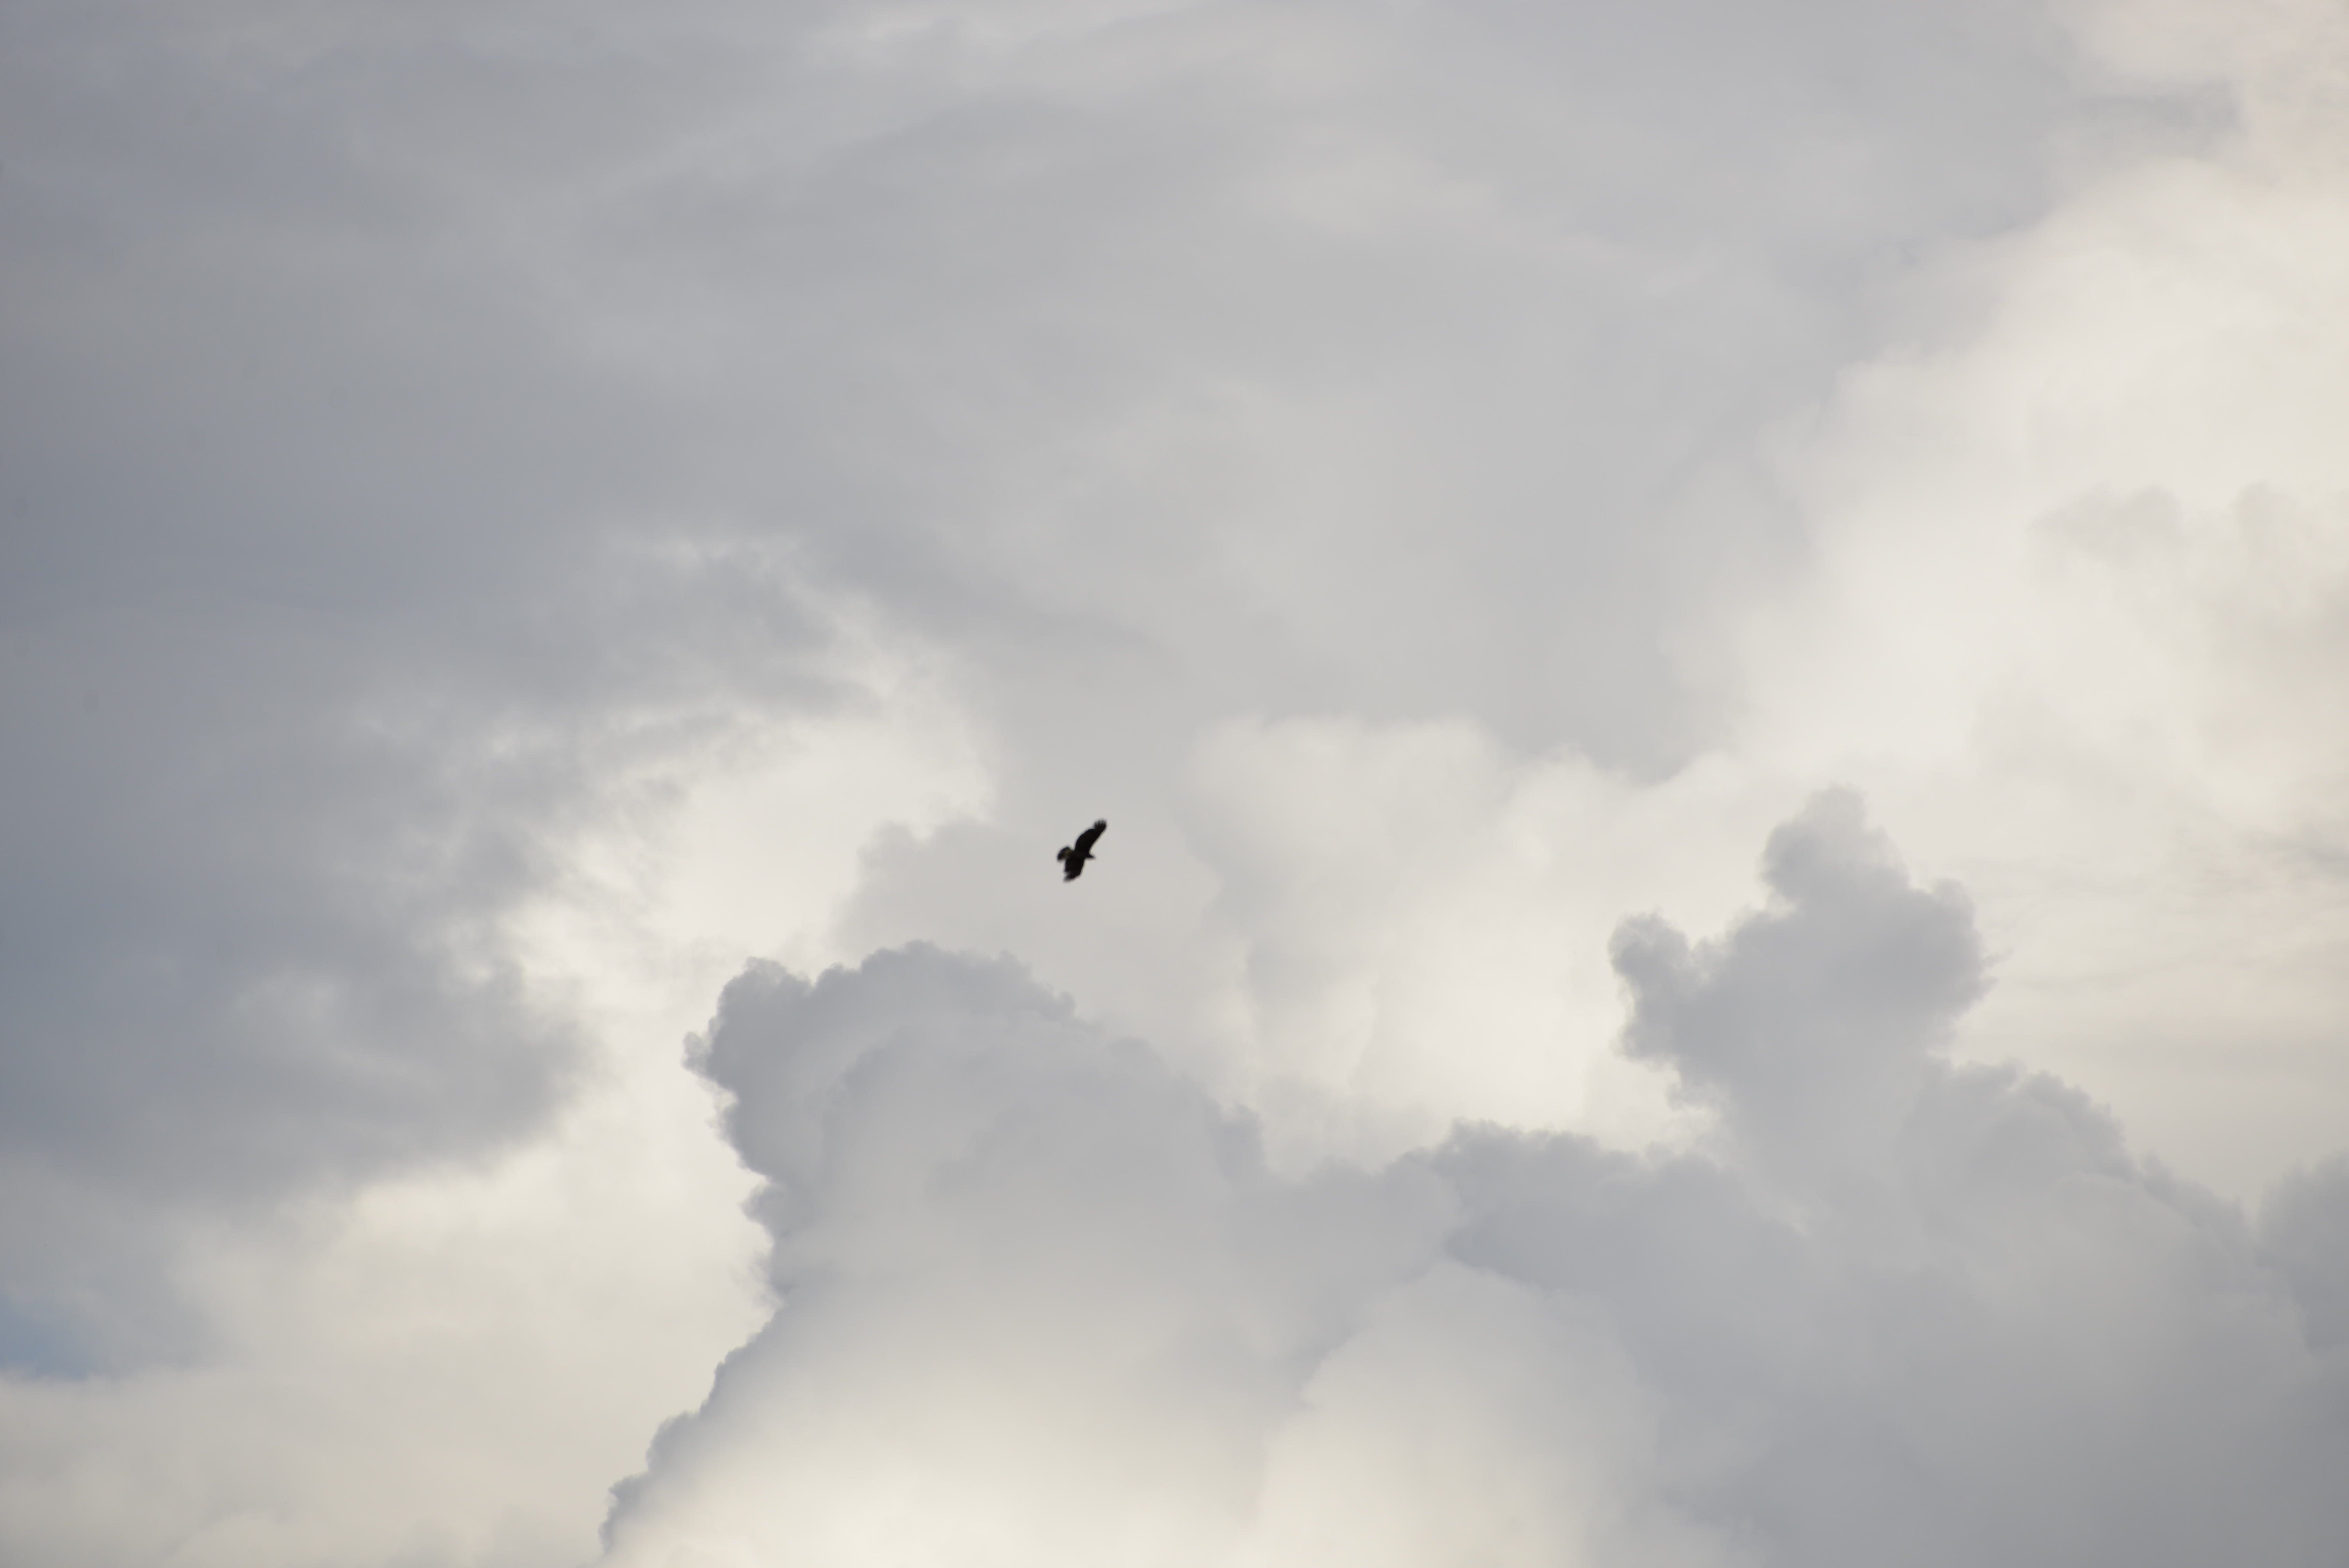
bird, wing, cloud, sky, atmosphere, fly, flight, cumulus, hawk, meteorological phenomenon, atmospheric phenomenon, atmosphere of earth